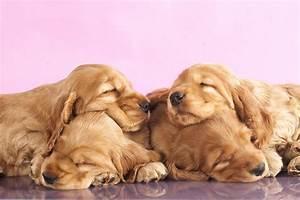
dog